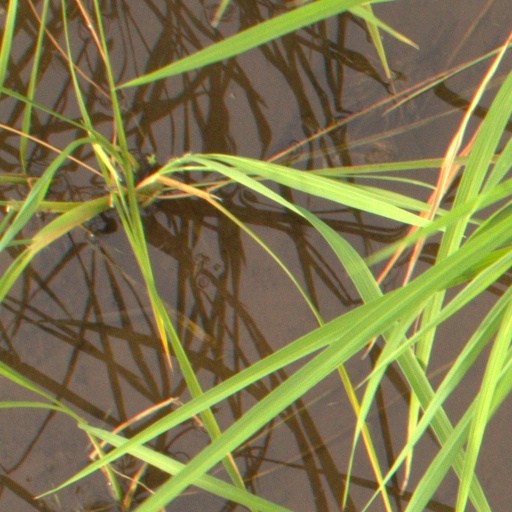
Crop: rice